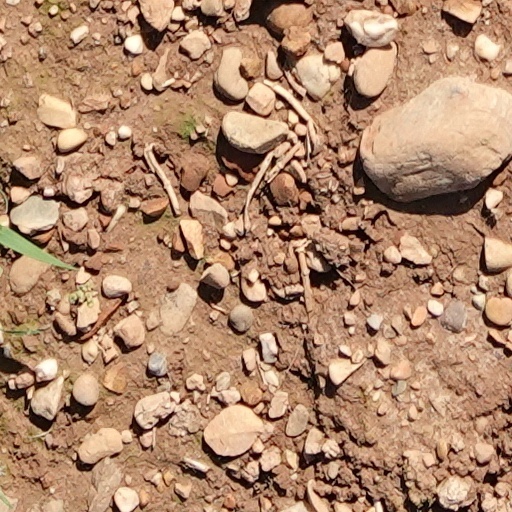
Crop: wheat